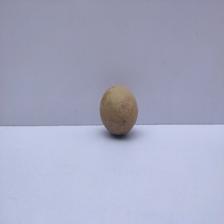
Size: Small